Knut Berg

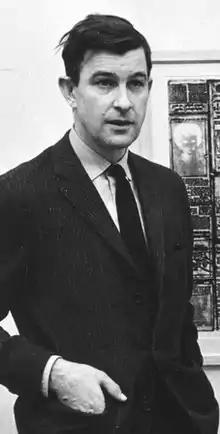

He was born in Oslo, Norway. He was the son of architect and antiquarian Arno Berg (1890–1974) and Signe Mowinckel Larsen (1887–1966).